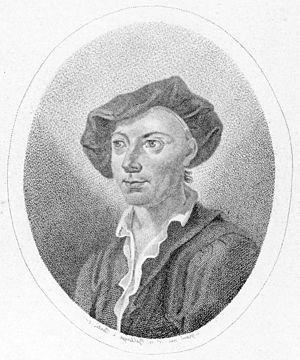
Nimm, was dein ist, und gehe hin est une cantate de Johann Sebastian Bach composée à Leipzig en 1724.